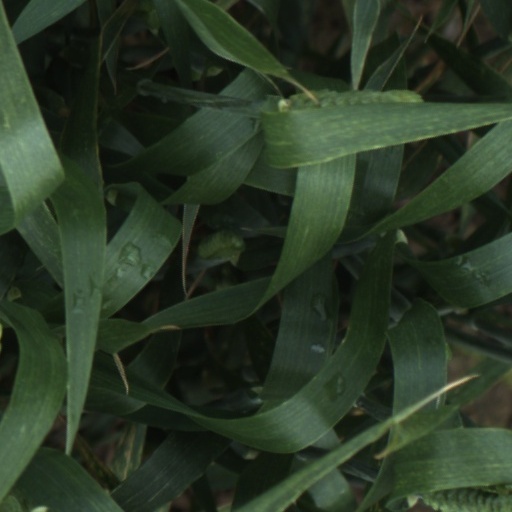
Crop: wheat